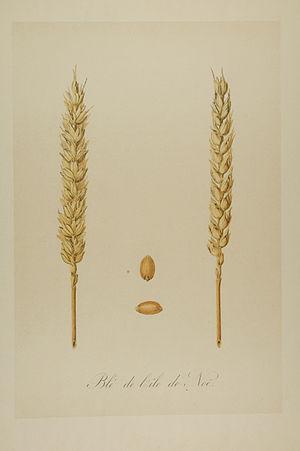
Blé de l'île de Noé
Le blé de Noé, ou blé de l'isle de Noé, est une variété de blé d'origine ukrainienne, cultivée dans le sud-ouest de la France avant d'être introduit en Beauce dans les années 1830.